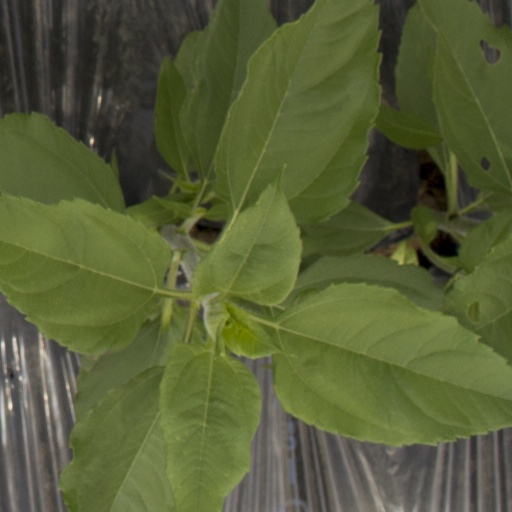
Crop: Jerusalem artichoke